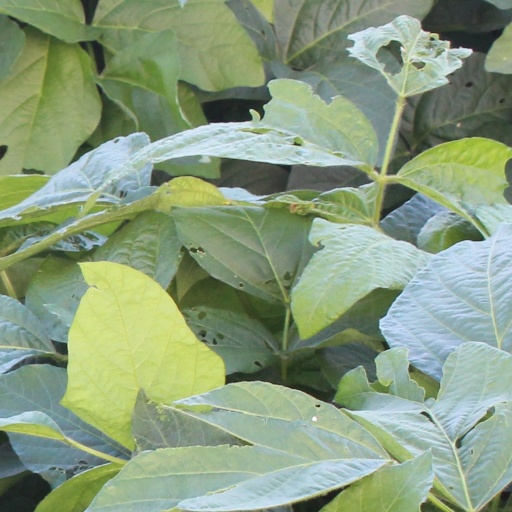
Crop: soybean